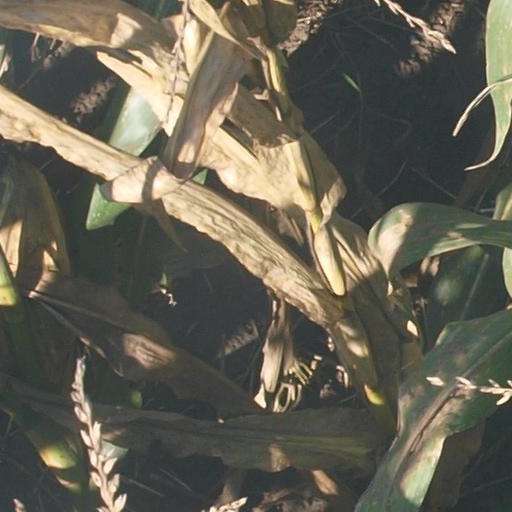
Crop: maize; corn